Passion Play

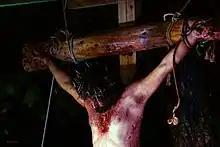
Alan Fenech interpreting Jesus Christ in Il-Mixja

The island nation of Malta features many Passion Plays, put on by provincial club, societies, and theatres in various localities. Each village and town often hosts several plays, and there is some competition among the troupes to put on the most moving or beautiful display. These are often combined with processions and "wirjiet" ("exhibitions") that feature models and renditions of the Passion.